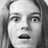
Emotion: surprise